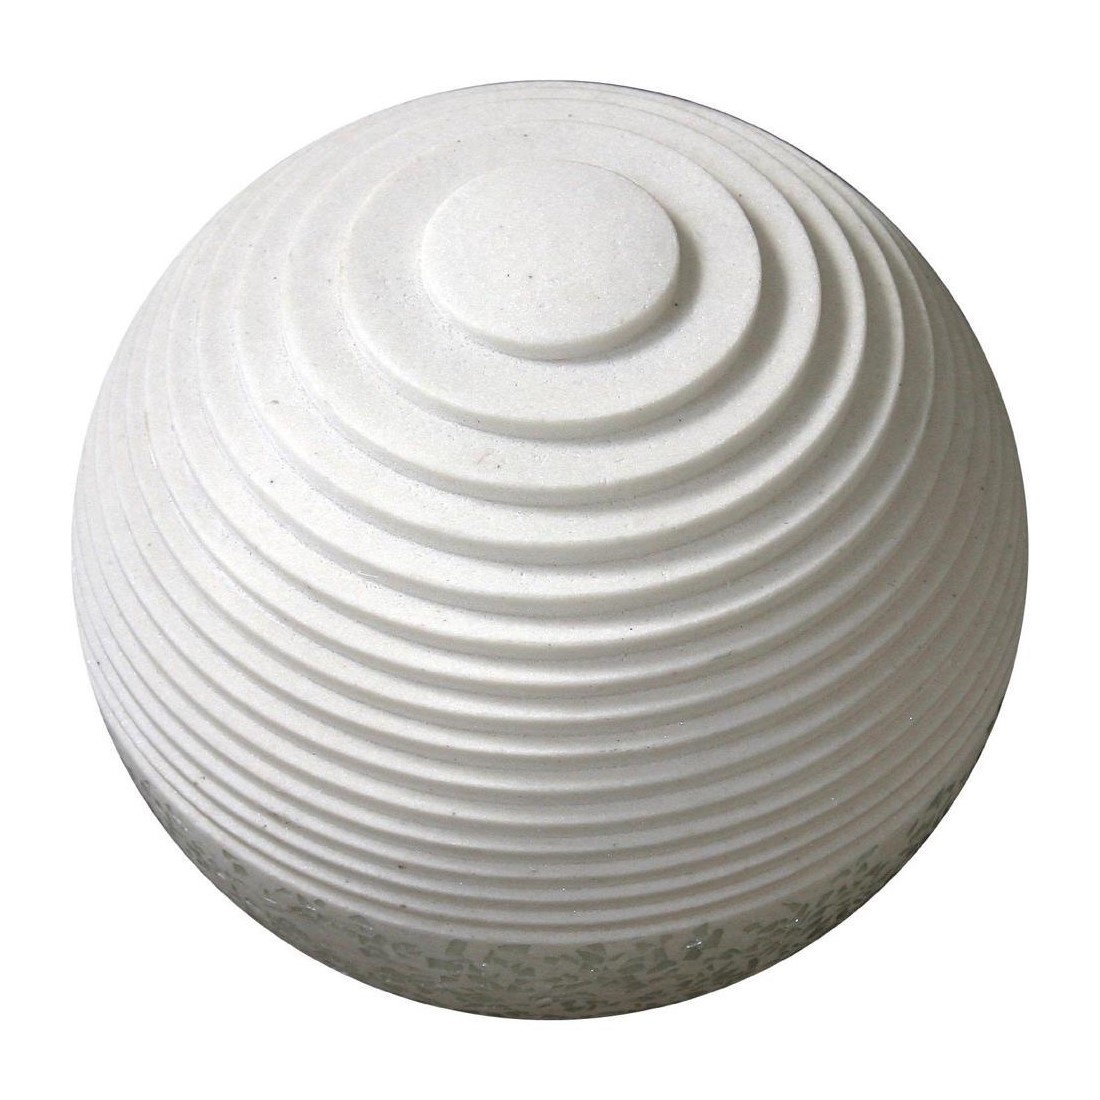
12" White Sandstone Garden Stone
Brand: HomeRoots
lighting your entry way, hallway or outdoor patio with this exciting sandstone polished ball with outdoor light. the cool glowing lines will certainly caste its inspiring visual vibe on the surrounding decor. the eclectic overall design of this decor art is beautifully thought out to be an ideal lighting addition to your home. Details GTIN (UPC/EAN): 614486178841 Shipping Weight: 13.00 Pounds Shipping Size (Inches.): 16.00 W x 14.00 D x 16.00 H Number Of Cartons: 1 Shipping Method: Parcel Ship from ZIP Code: 90220 Ship Palletized: No Item Height: 12.00 Inches Item Width: 1.00 Inches Item Depth: 14.00 Inches Item Weight: 11.00 Pounds Shipping Weight Carton 1: 13.00 Shipping Height Carton 1: 16.00 Shipping Width Carton 1: 16.00 Shipping Depth Carton 1: 14.00 Additional attributes Outdoor Decor Accessories Type Garden Stone Material Sandstone Style Traditional Color White Country Of Manufacture China
Category: Home & Garden > Decor > Lawn Ornaments & Garden Sculptures > Garden Sculptures